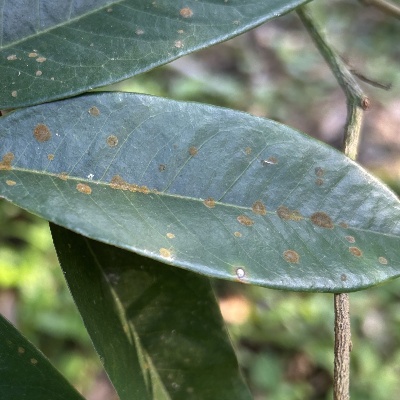
Label: Leaf_Algal